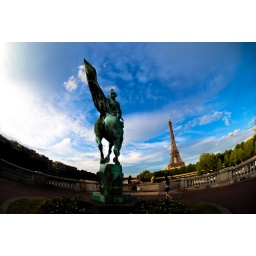
metal tower in fish eyes